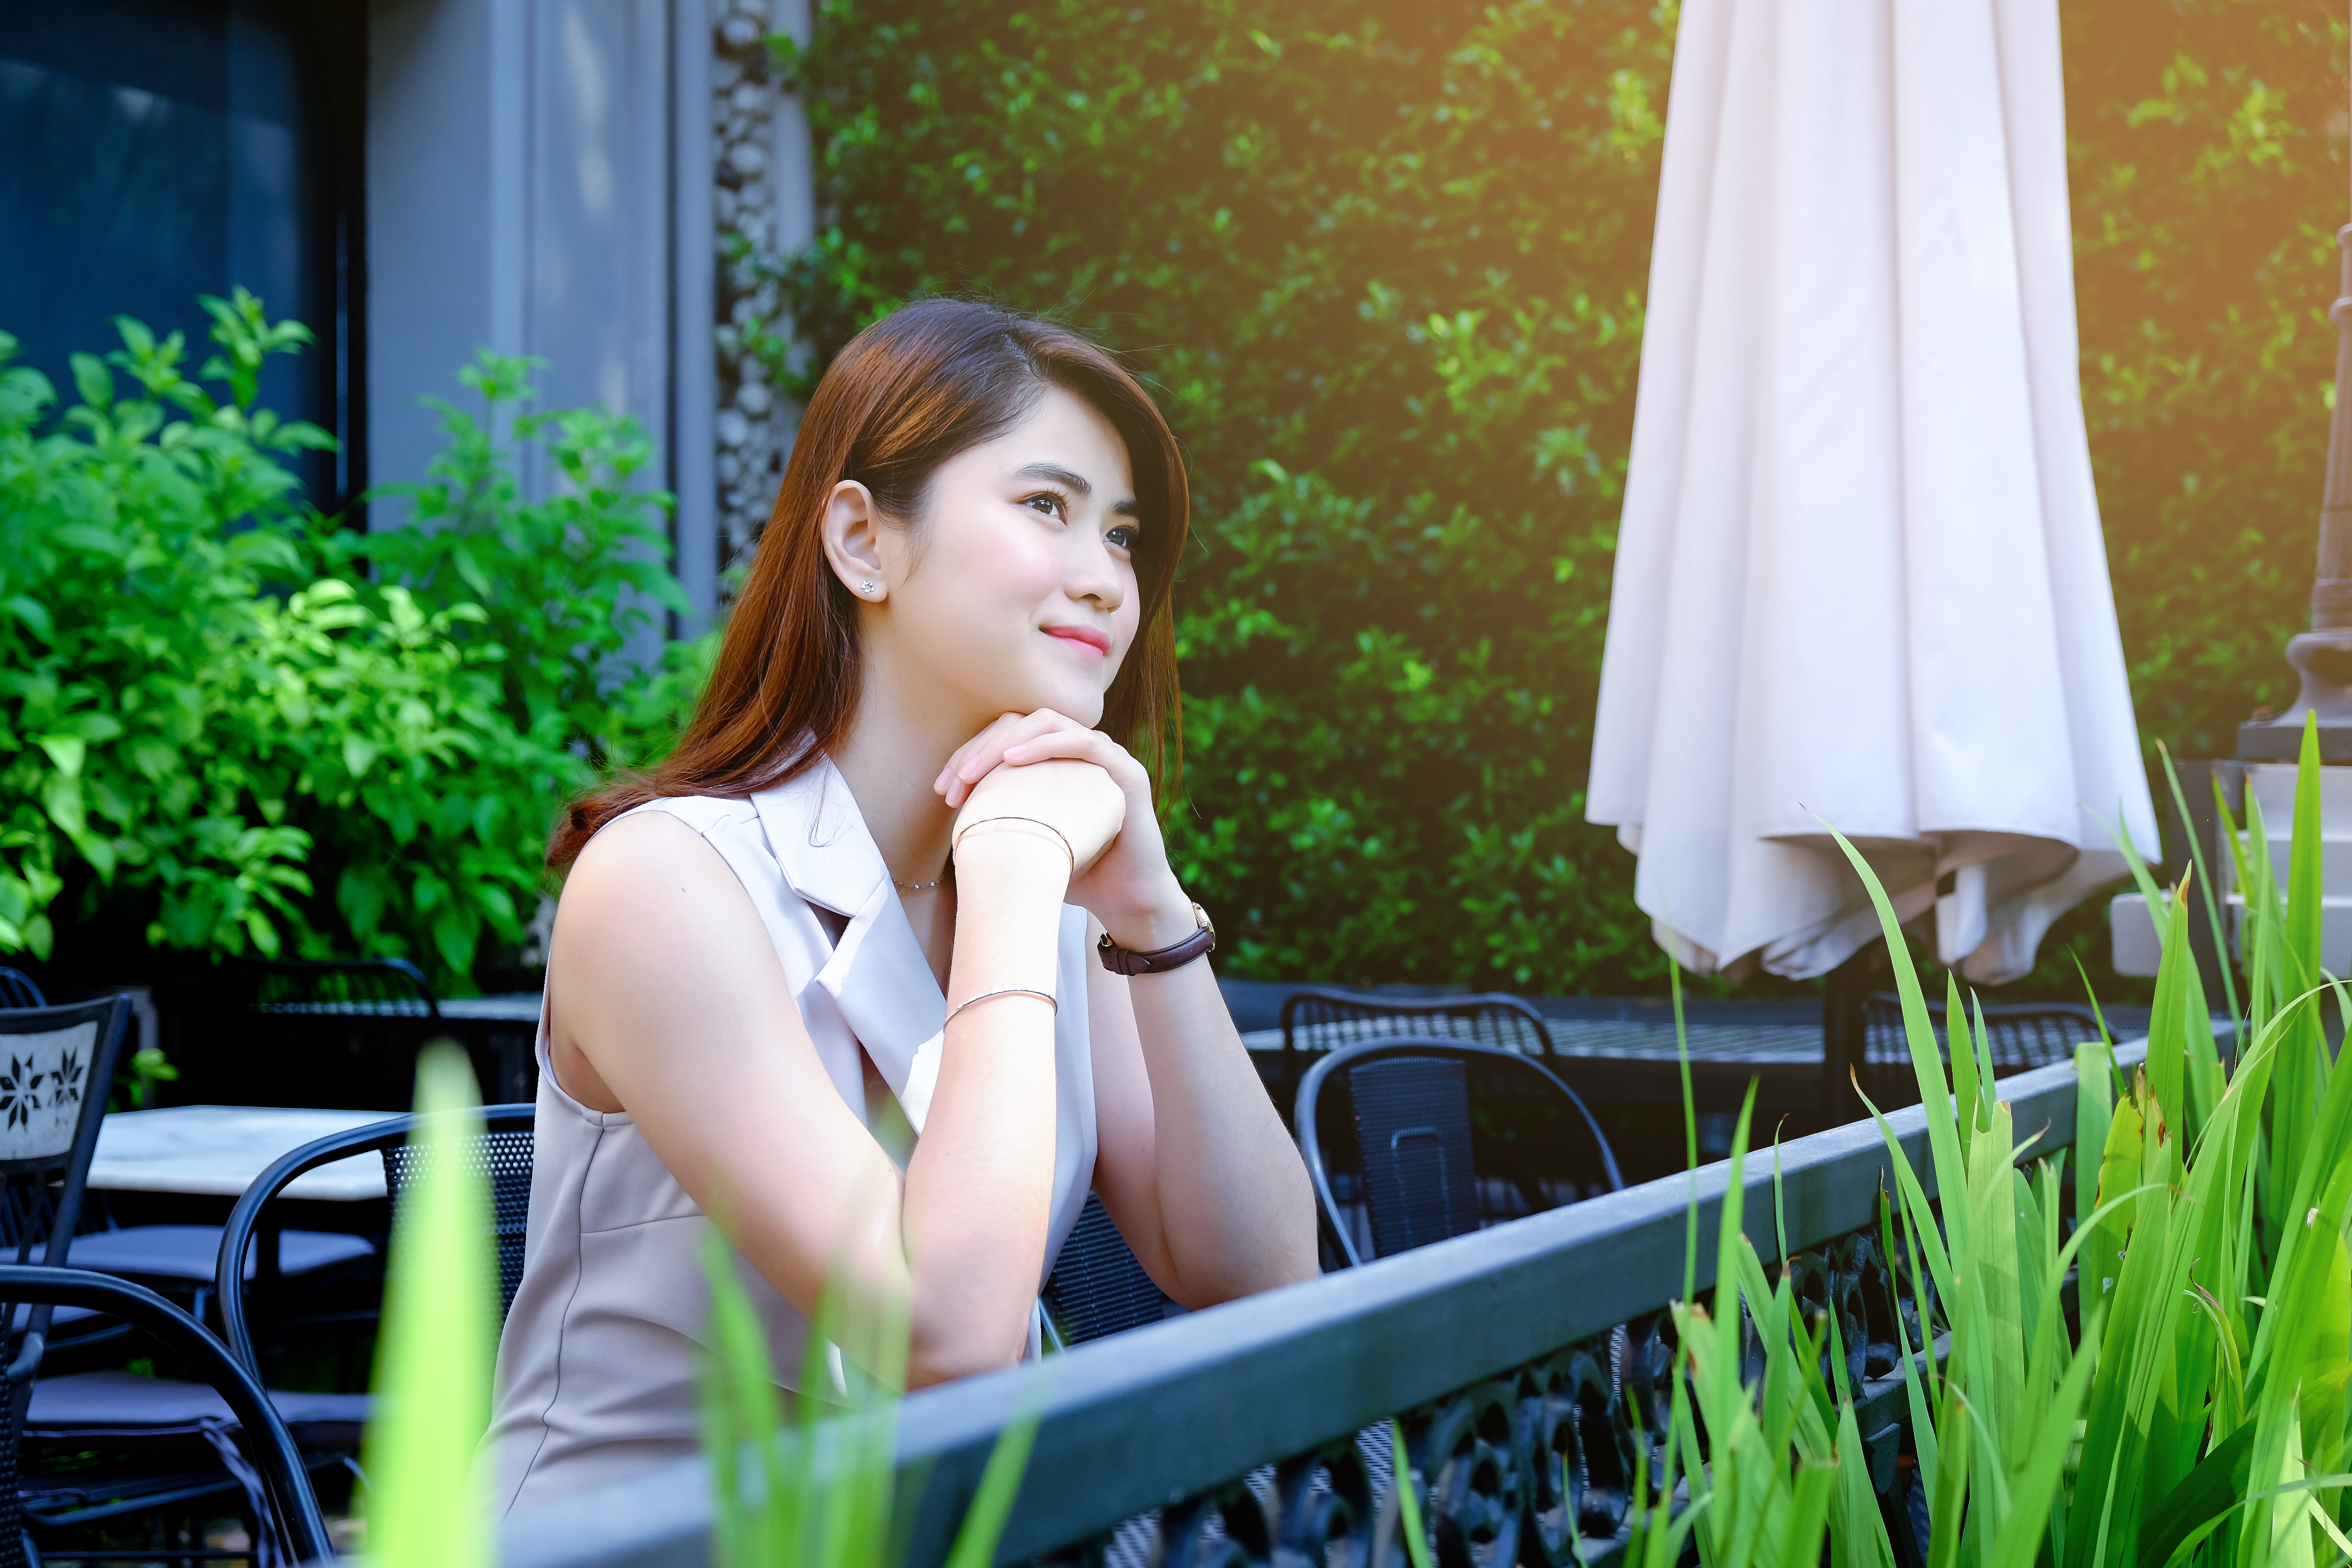
girl, photography, flower, model, spring, green, bride, dress, photograph, beauty, photo shoot, portrait photography